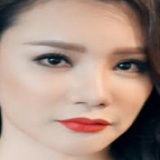
ca sĩ Hồ Quỳnh Hương